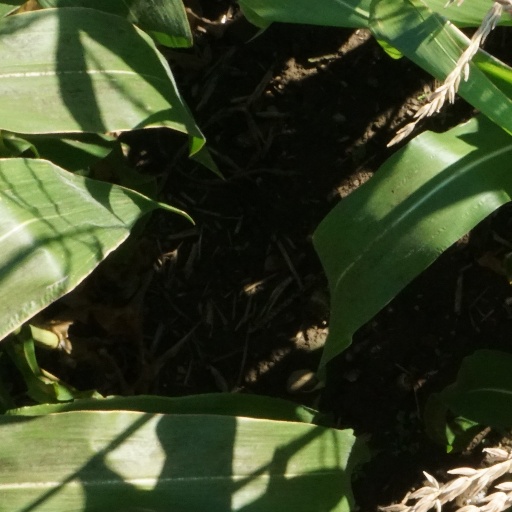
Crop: maize; corn